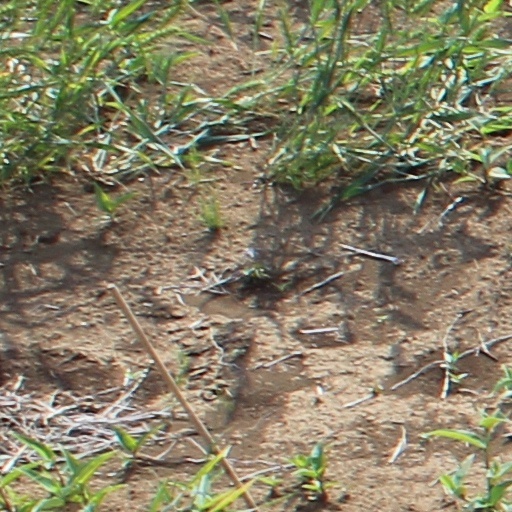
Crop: wheat